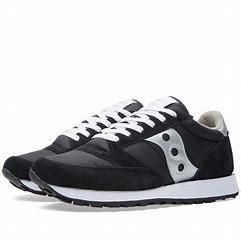
Brand: Saucony
Model: Jazz